IM Pegasi

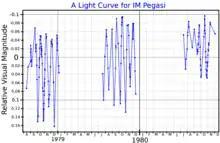
A visual band light curve for IM Pegasi, adapted from Eaton "et al." (1983)

The variability of IM Pegasi is due to the active chromosphere of the giant primary star, which causes brightness changes of a few tenths of a magnitude as it rotates.